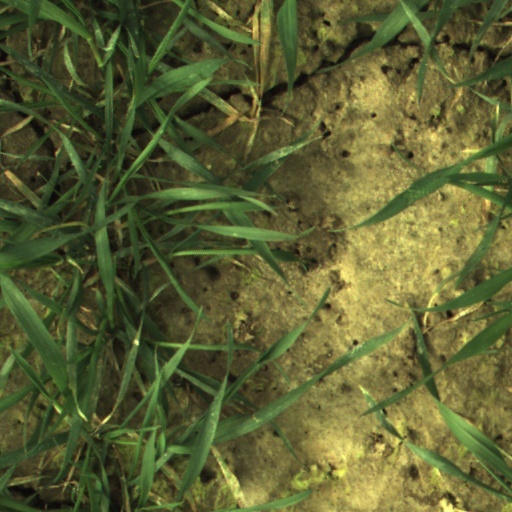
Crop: wheat